Happy End (1999 film)

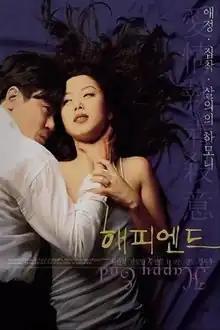
Theatrical release poster

Happy End is a 1999 South Korean psychological thriller film written and directed by Jung Ji-woo, starring Choi Min-sik, Jeon Do-yeon, and Joo Jin-mo. The film is about a woman who has an affair while her husband is struggling to find employment.